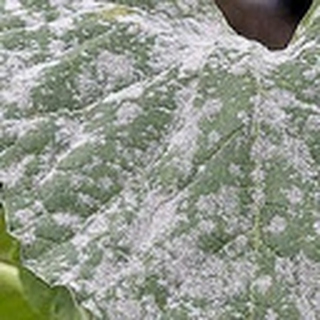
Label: cotton_powdery_mildew